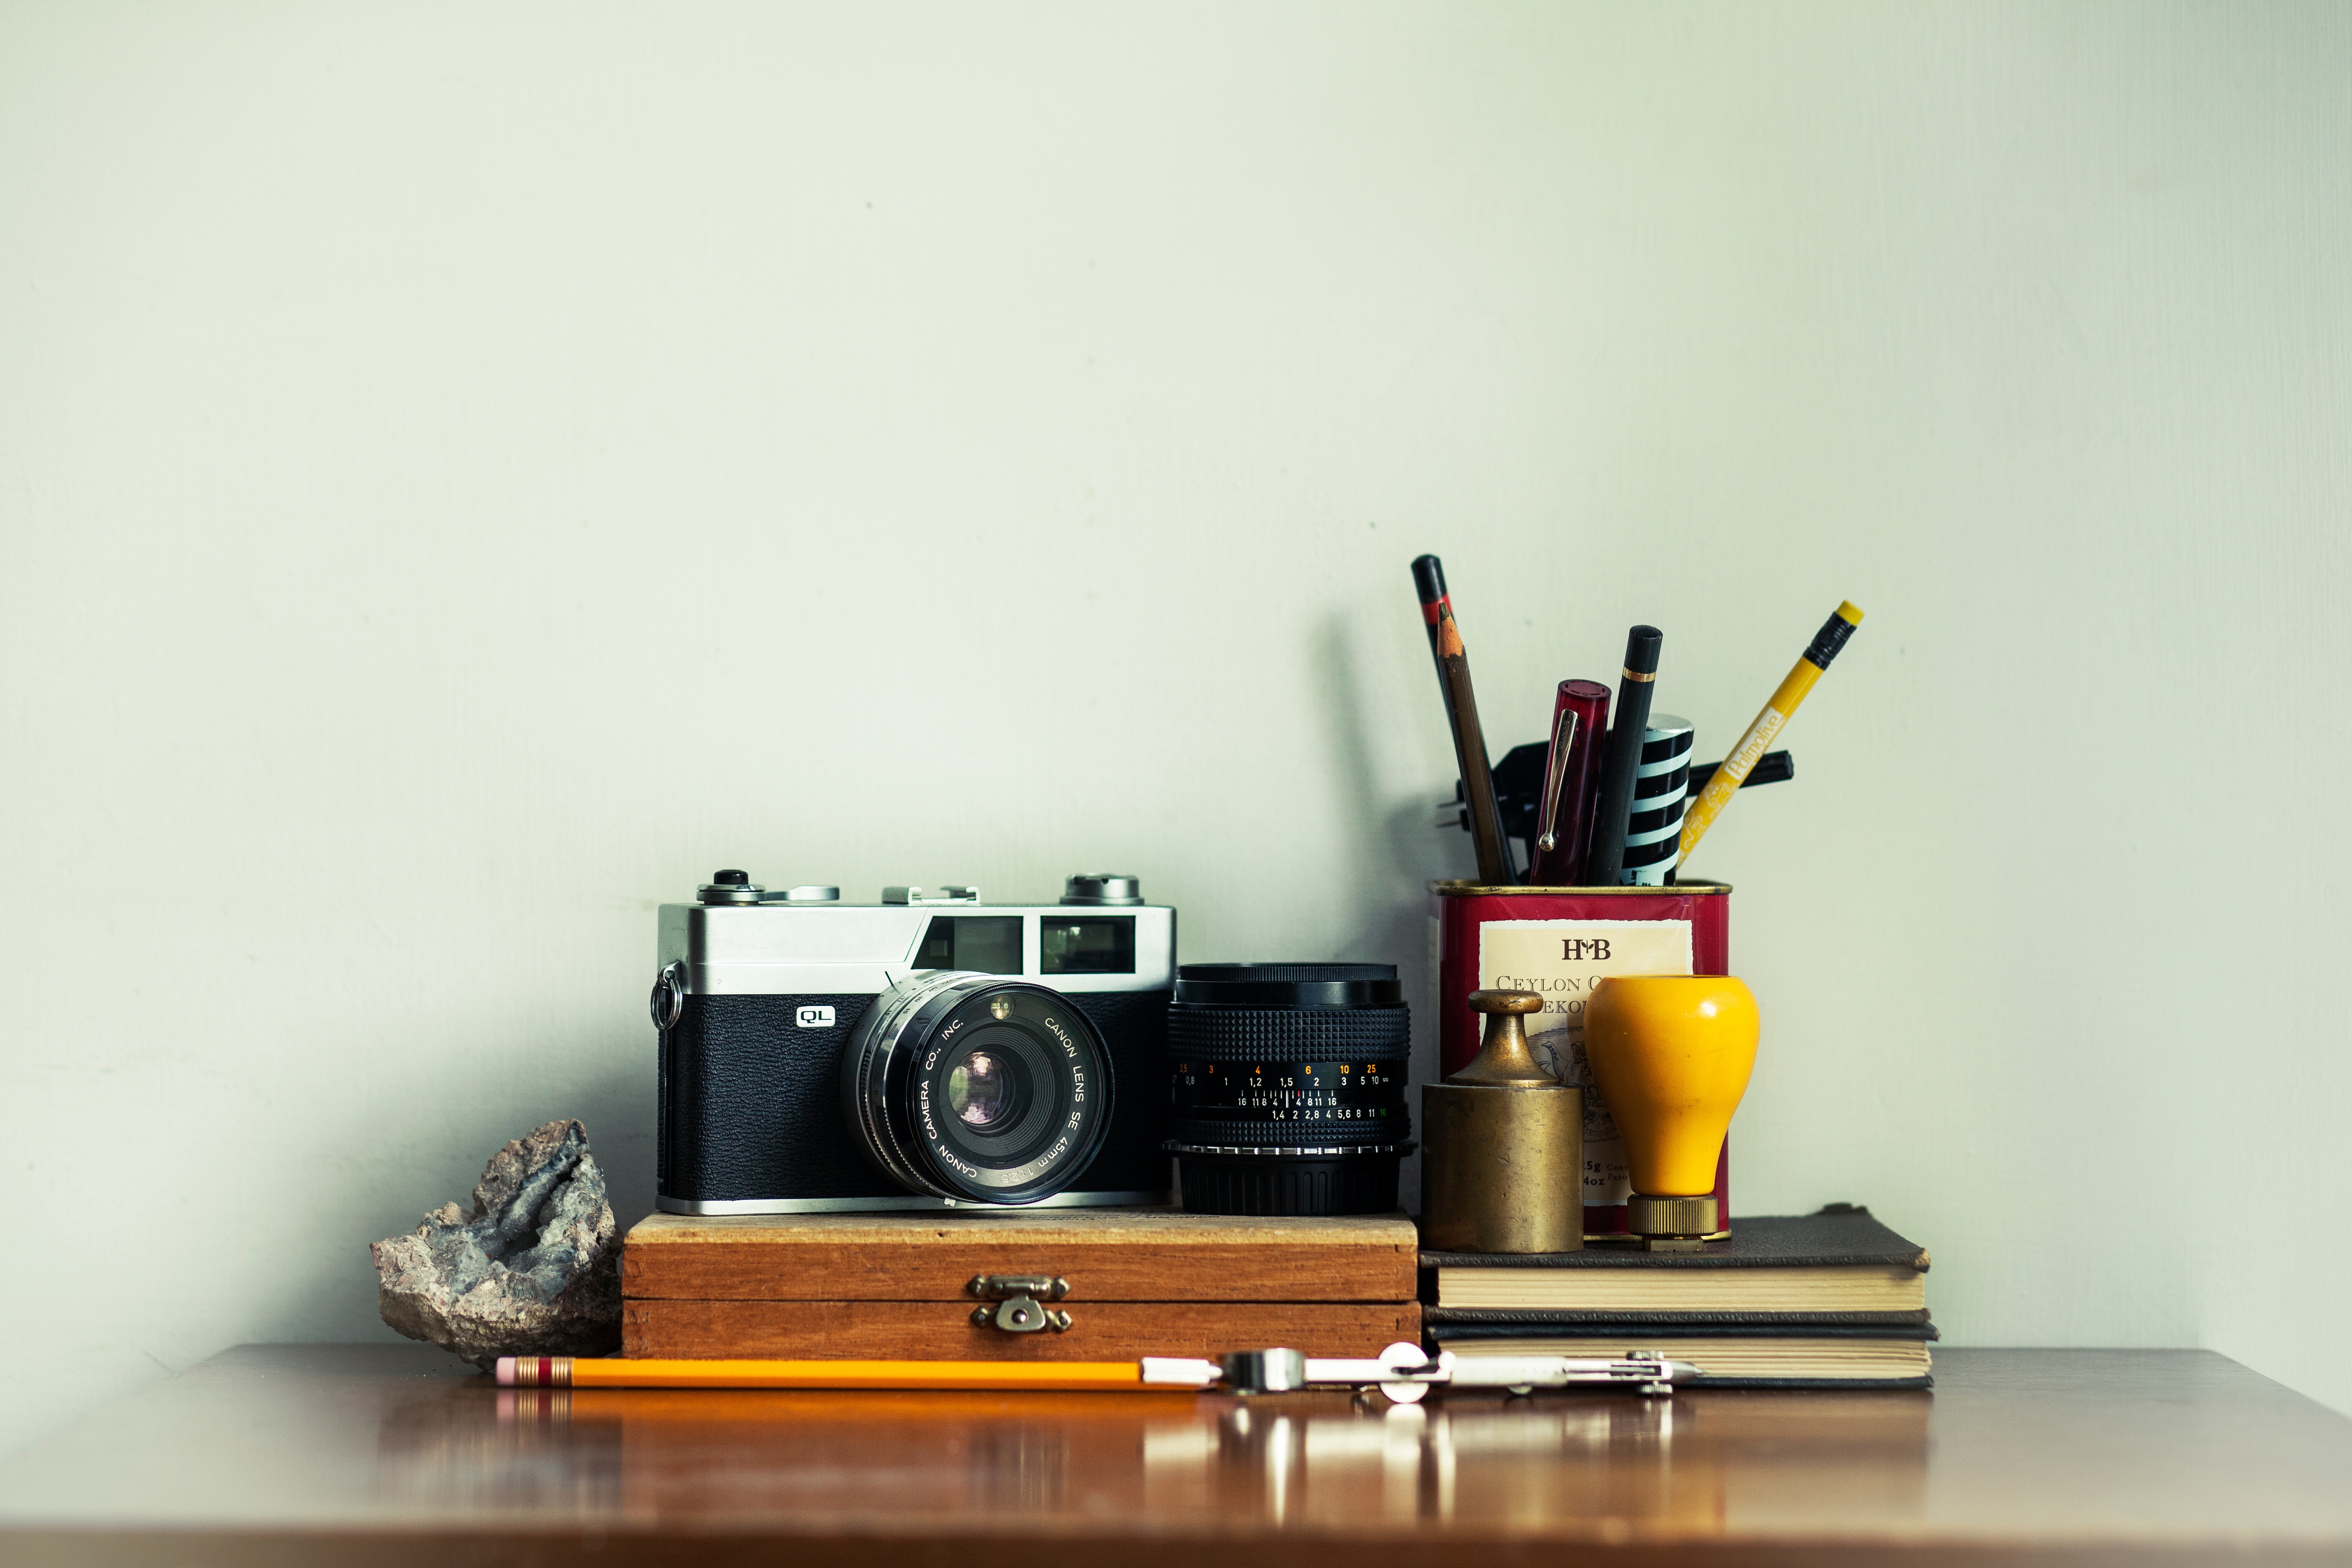
desk, notebook, pencil, technology, camera, pen, toy, product